History of Nova Scotia

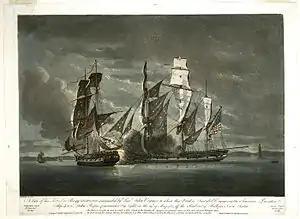
HMS "Observer" engages an American privateer ship "Jack" during a naval battle off Halifax in 1782

In the Scottish Highlands, the traditional clan system was ended after the failed Rising of 1745. However, Ommer shows that the Scottish settlers reconstituted clan settlements in Cape Breton, Nova Scotia, that persisted into the early 20th century. The clan system was tribal, involving an extended kin group that held land in common. Property was typically owned by the whole kinship group. In Scotland, clansmen rejected feudal claims of landlordship. The pioneers to Cape Breton sought out their own kin and settled alongside them. Farms passed from one branch of a family to another through succeeding generations but continued to be occupied by members of the same clan. Clan members helped each other with communal barn raising and shared labour and tools. In Nova Scotia, the system was maintained through arranged marriages, mutual aid and communal tenure. The system enabled survival and efficiency in a harsh pioneering environment.